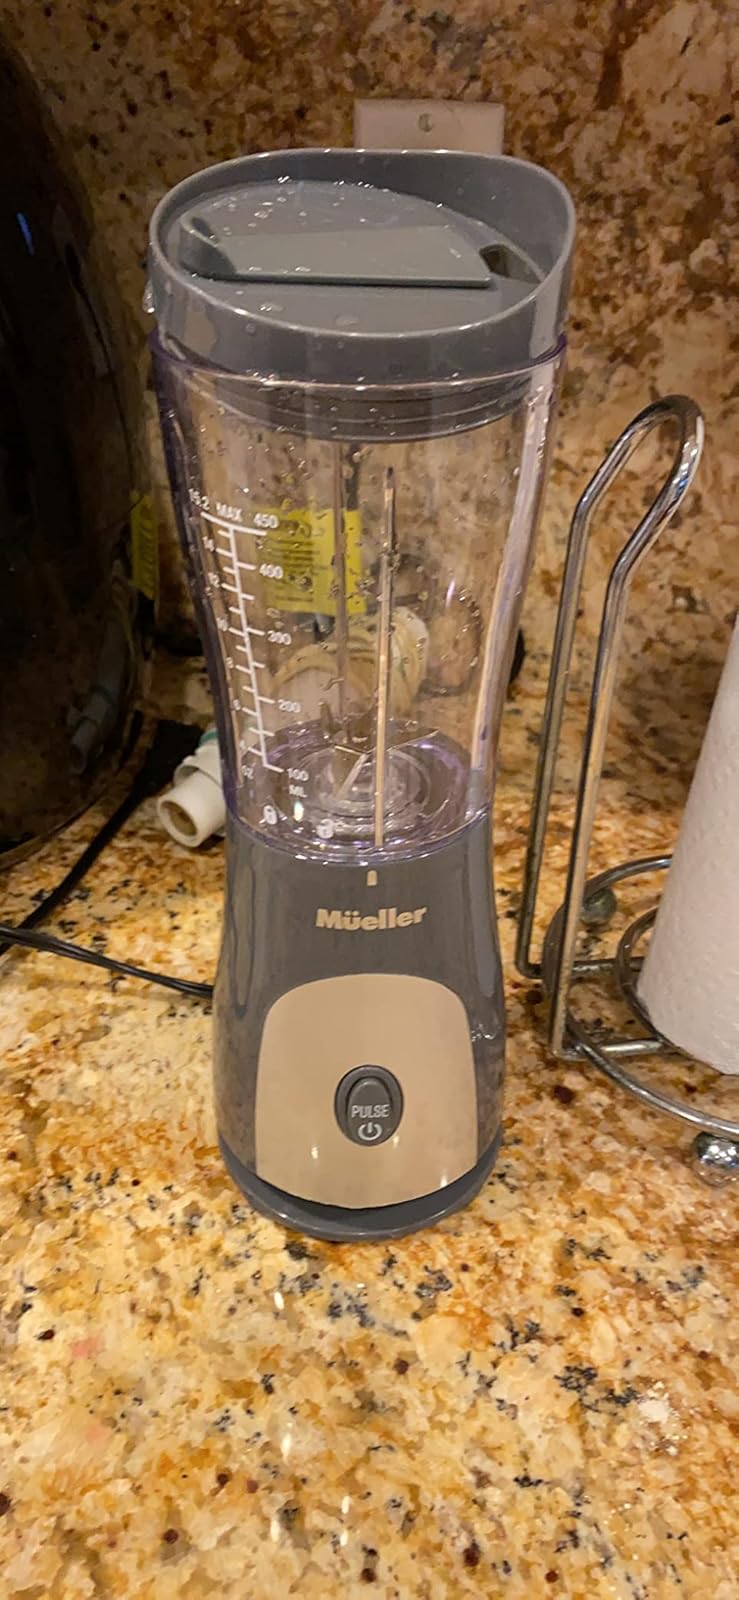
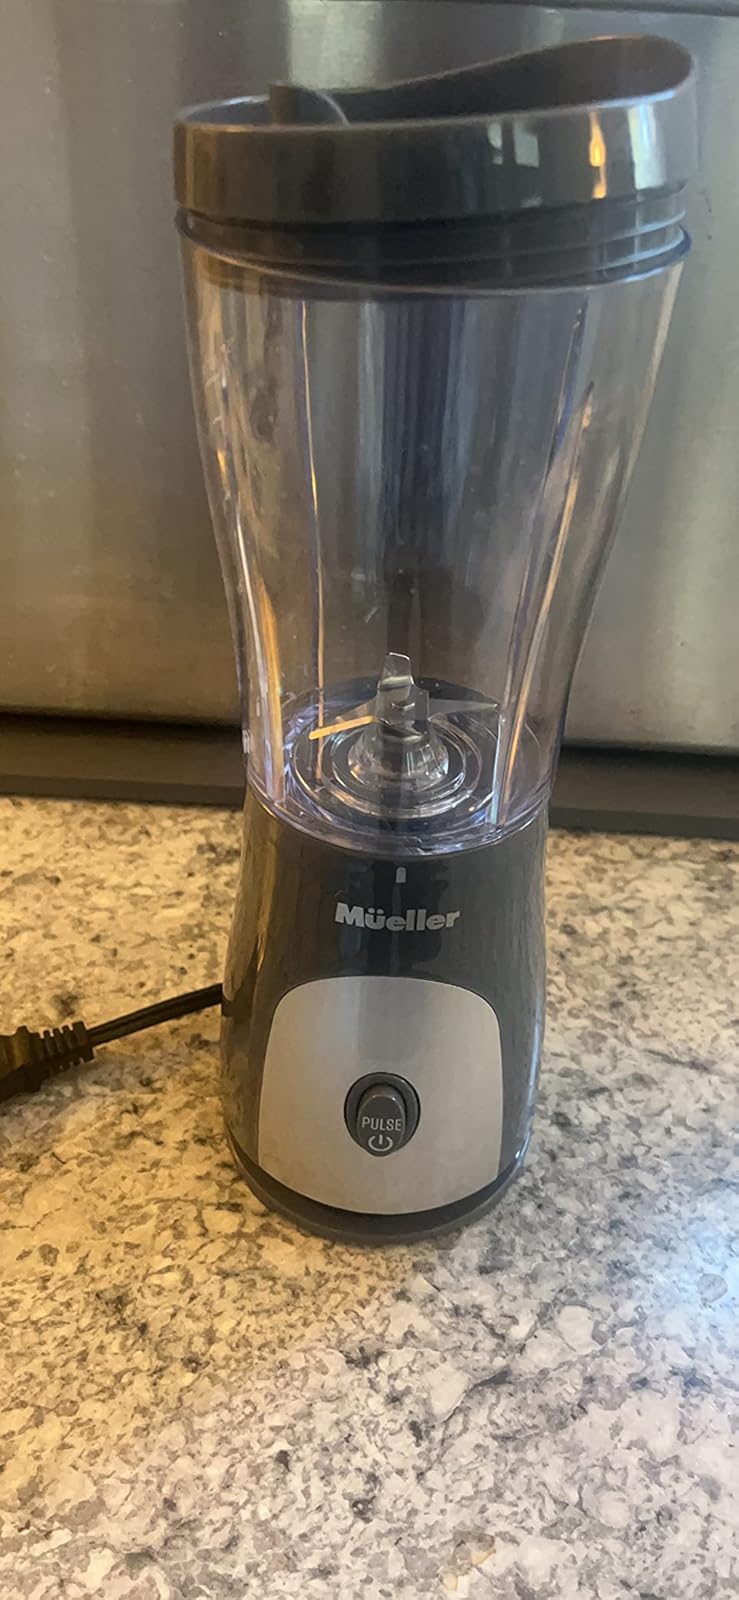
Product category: items_blender
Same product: yes